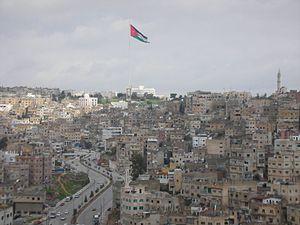
La hampe de drapeau de Raghadan est un mât de drapeau d'une hauteur de 126 mètres situé à Amman, capitale de la Jordanie. Construite en acier, elle est érigée devant le palais Raghadan de la résidence royale d'Al-Maquar. Le drapeau de la Jordanie y fut officiellement hissé le 10 juin 2003. Elle fut quelque temps la plus haute hampe de drapeau du monde. Elle est visible depuis toute la ville d'Amman et jusqu'à une distance de 20 kilomètres. La nuit, la hampe est éclairée. Elle a également été conçue pour résister aux séismes et aux intempéries.